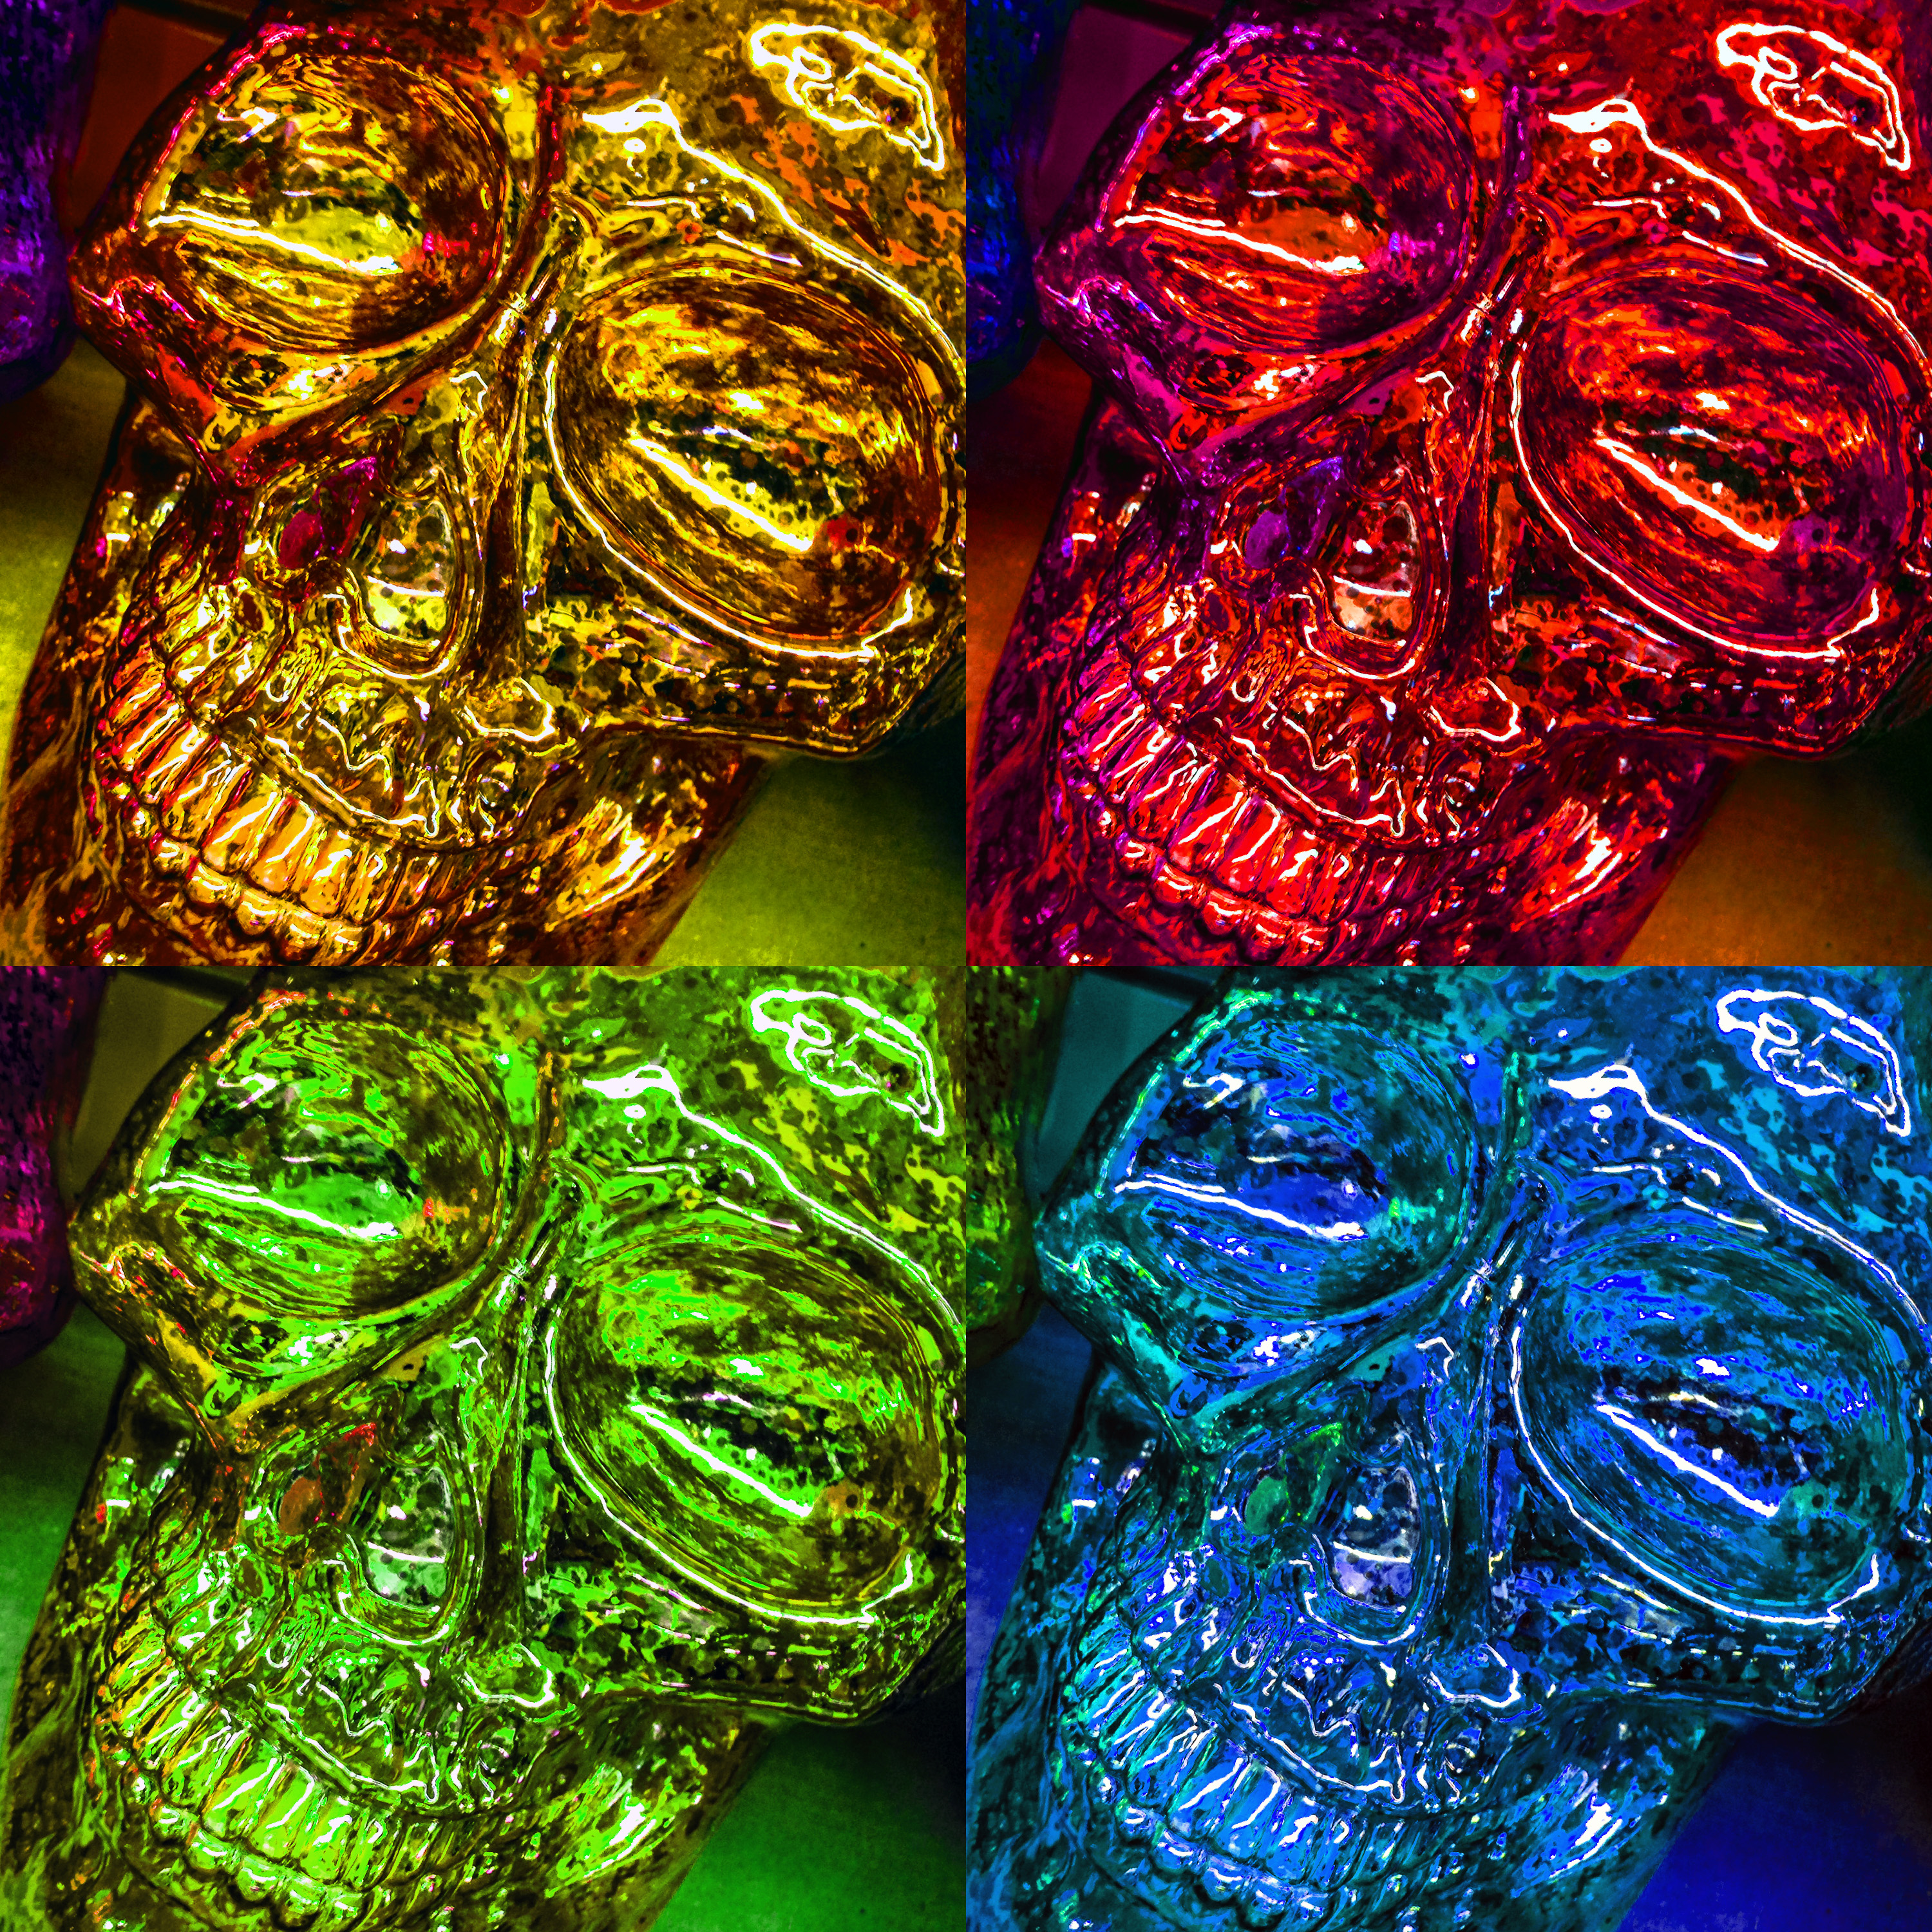
pattern, color, material, thread, textile, art